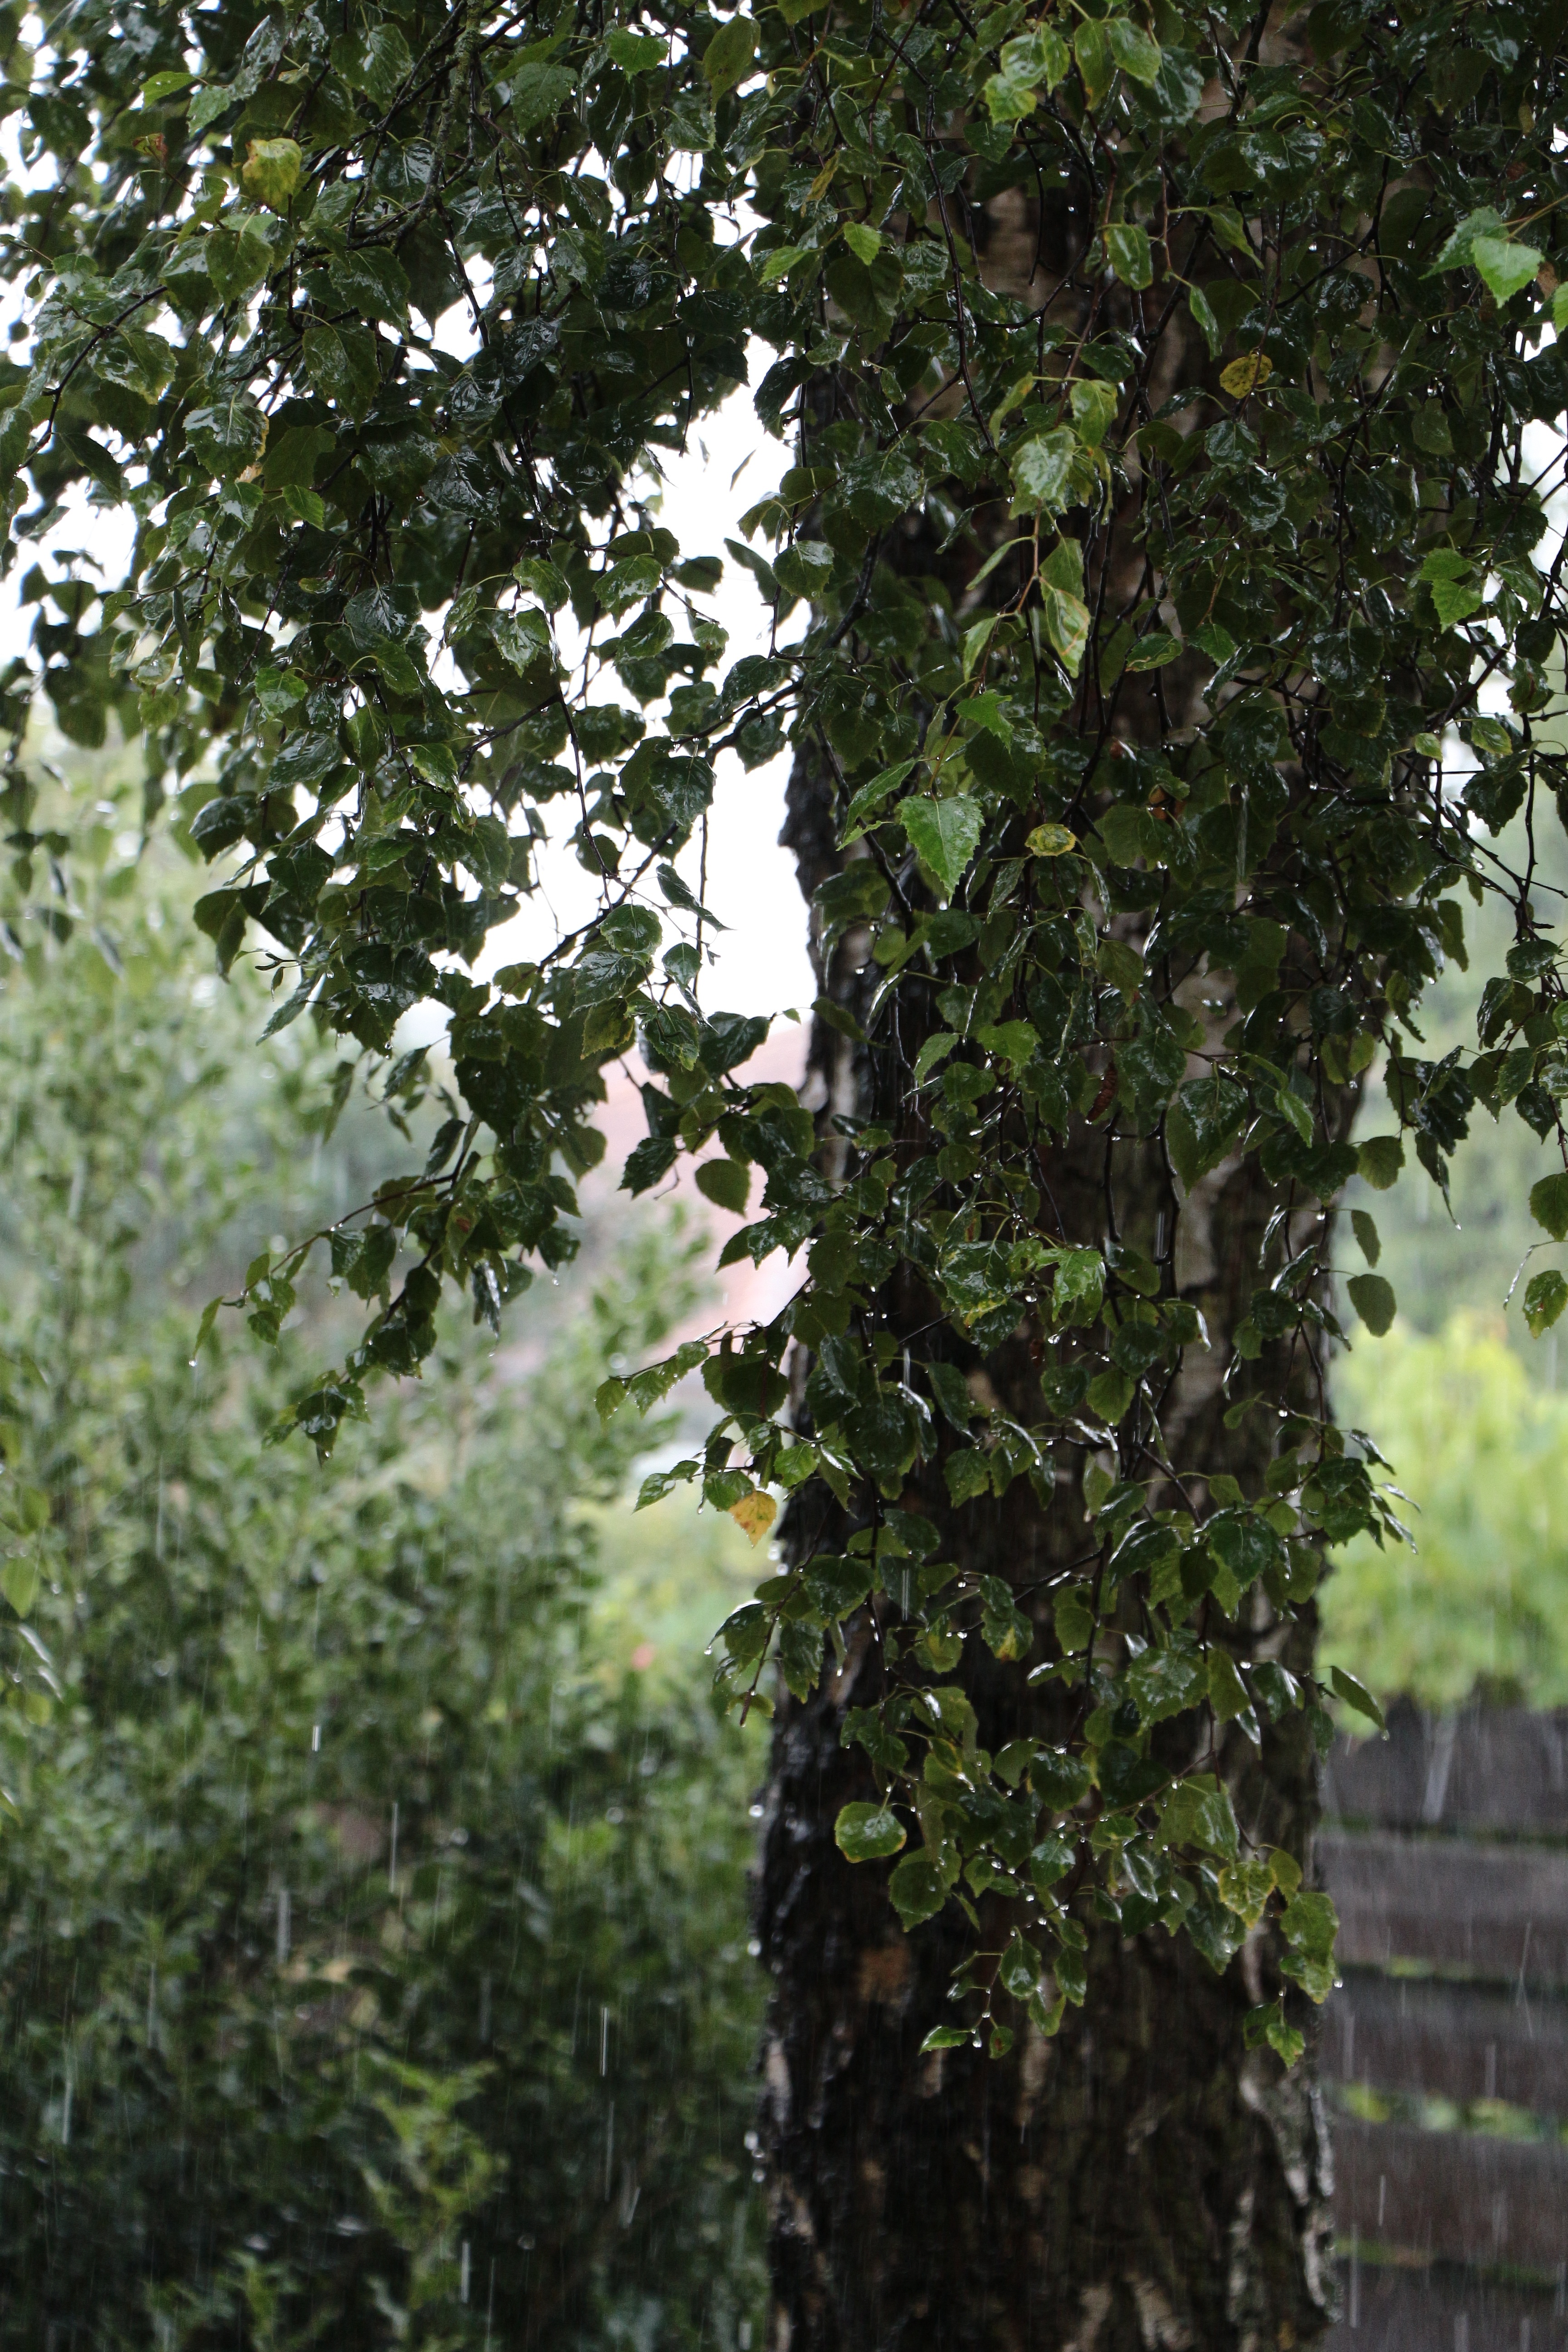
tree, water, nature, branch, plant, rain, leaf, flower, raindrop, wet, bark, log, green, produce, birch, botany, garden, flora, drip, tribe, leaves, shrub, deciduous, flowering plant, birch trunk, woody plant, land plant